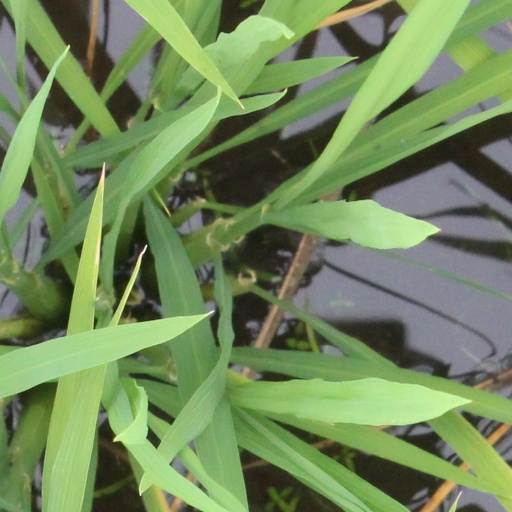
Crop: rice